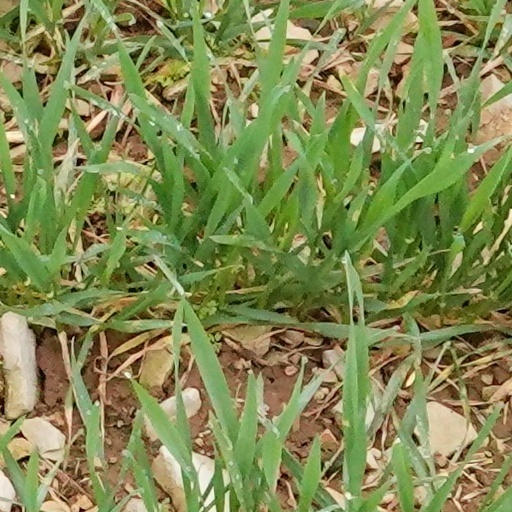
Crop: wheat